Wildlife of Cameroon

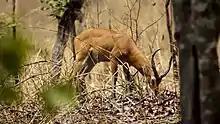
Kob ("Kobus kob") in Bénoué National Park.

The wildlife of Cameroon is composed of its flora and fauna. Bordering Nigeria, it is considered one of the wettest parts of Africa and records Africa's second highest concentration of biodiversity. To preserve its wildlife, Cameroon has more than 20 protected reserves comprising national parks, zoos, forest reserves and sanctuaries. The protected areas were first created in the northern region under the colonial administration in 1932; the first two reserves established were Mozogo Gokoro Reserve and the Bénoué Reserve, which was followed by the Waza Reserve on 24 March 1934. The coverage of reserves was initially about 4 percent of the country's area, rising to 12 percent; the administration proposes to cover 30 percent of the land area.